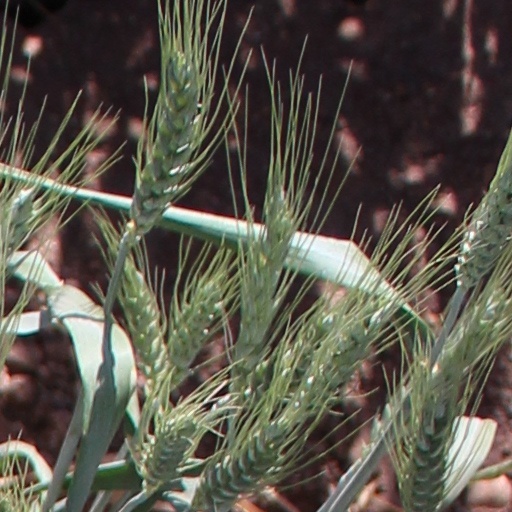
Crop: wheat